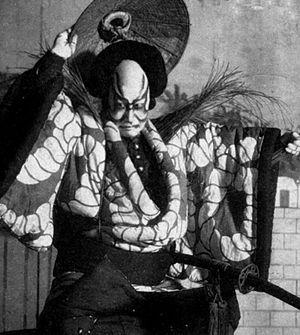
Le théâtre japonais, qui se forme au cours du XIVᵉ siècle mais hérite de plusieurs siècles de danses rituelles et de spectacles de divertissement variés, se caractérise par un répertoire fortement ancré dans la littérature et par une forte tendance à la stylisation et à la recherche d’esthétisme.